Wadai Sultanate

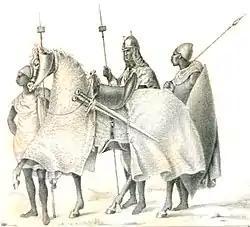
Wadai warriors in the mid 19th century

Wadai could deploy about 5–6000 cavalry of which a third of the cavalry men wore quilted armor whiles several more wore steel armor. Infantry could amount up to 56–60,000. The army was divided into two wings and a centre with the Sultan located behind the centre. The Sultan was protected by shield bearers who bore iron shields as well as "the troop of path makers" who cleared way for the Sultan's mobility through the bush. There existed the "korayat" who were mostly armed with lances. The "aqid" stood at the centre with royal slaves armed with muskets. Evidence exists for the use of explosives in warfare such as the siege of Massenya in 1870. Under directions from a man of Bornu, the army of Sultan Ali (1858–1874) buried a copper-coated basket full of gunpowder near the walls of Massenya. The basket was connected to the Wadai camp by gunpowder wrapped in cloth and further covered with dirt. The cloth was lit from its end leading to an explosion of the mine and the breach of Massenya's walls.